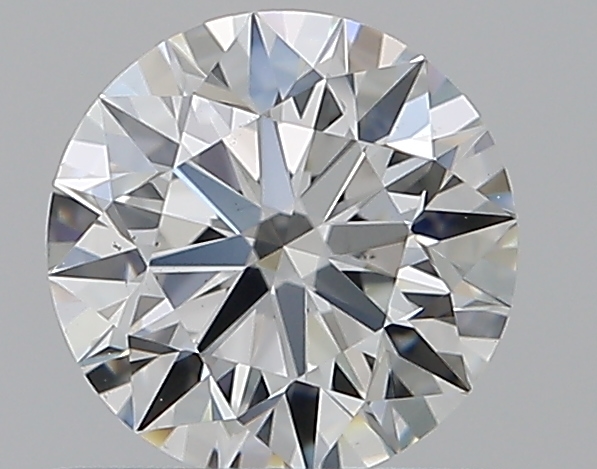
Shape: round
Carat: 0.57
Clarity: VS1
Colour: H
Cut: EX
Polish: EX
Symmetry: EX
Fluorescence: F
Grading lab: GIA
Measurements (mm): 5.28 x 5.32 x 3.3